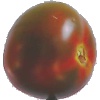
Label: Tomato Maroon 1